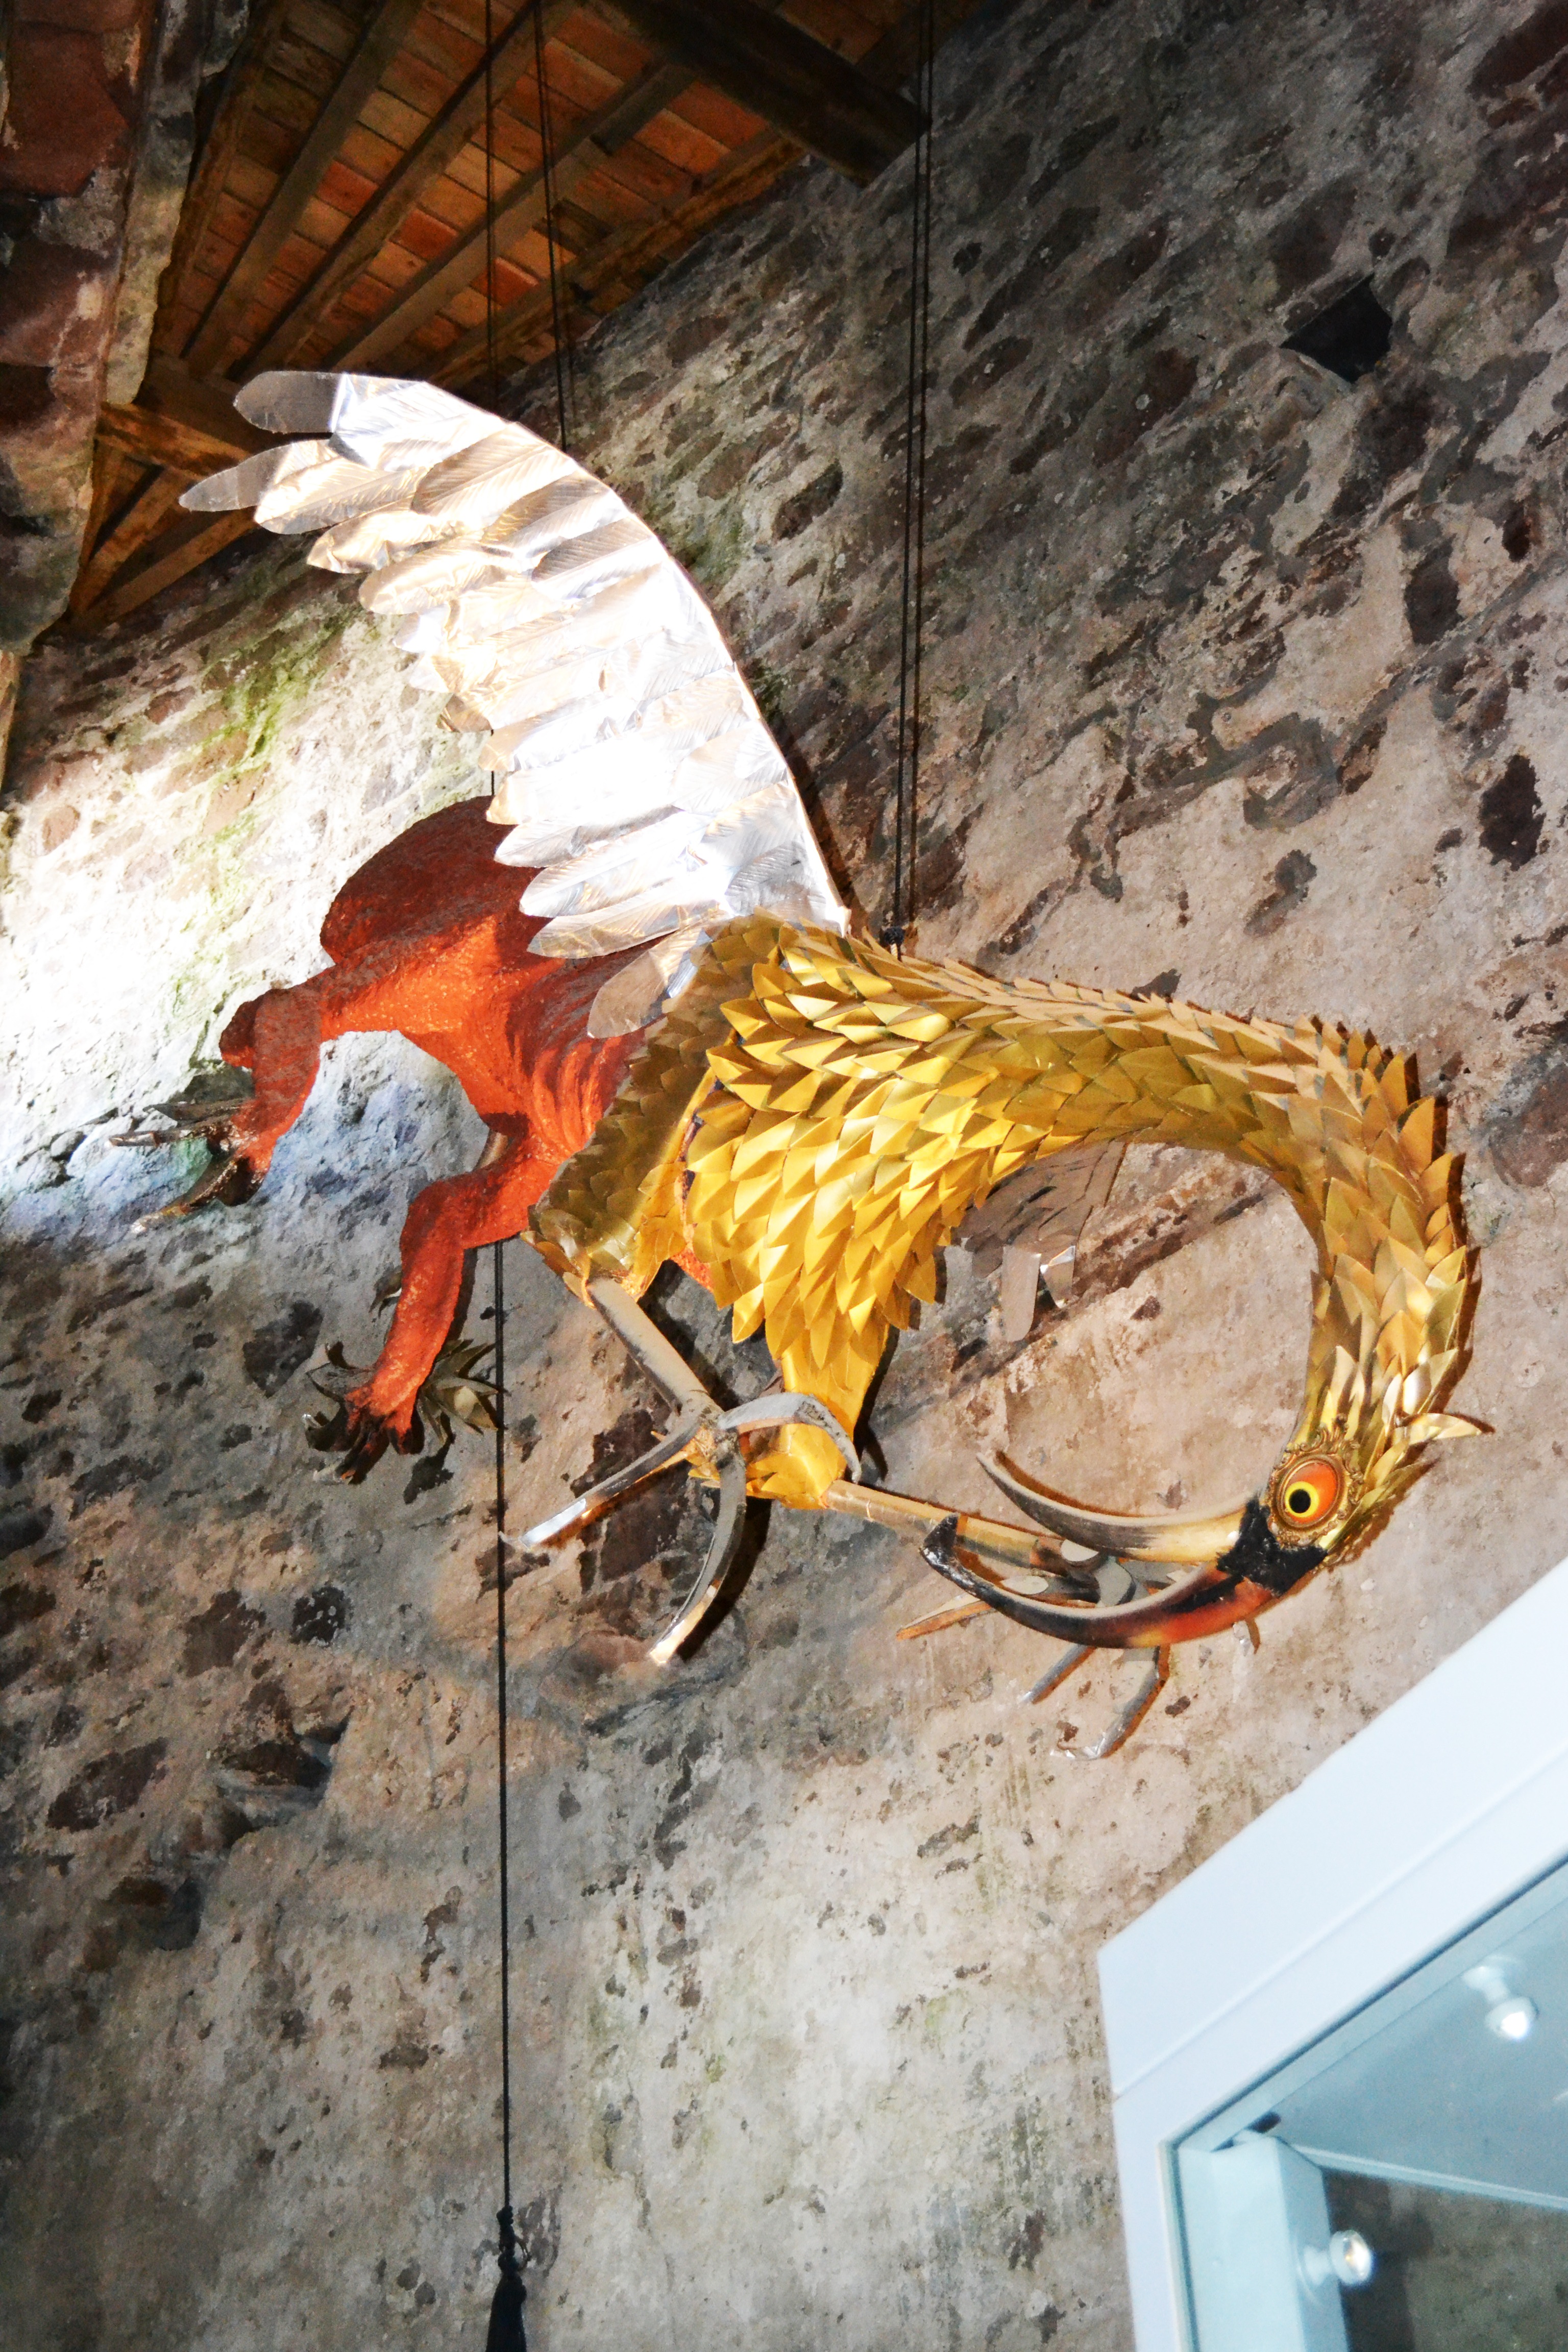
bird, wall, sculpture, art, display, jersey, channel islands, mont orgueil castle, gorey castle, mystical bird